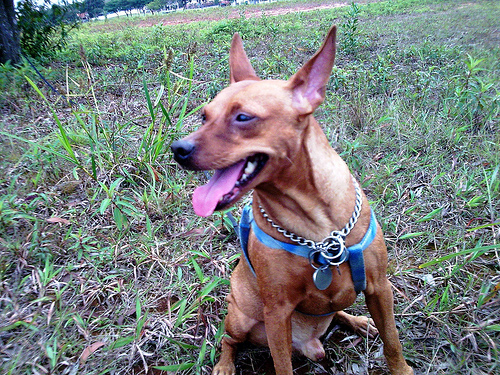
Breed: miniature pinscher